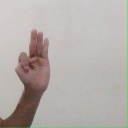
अक्षर: भ